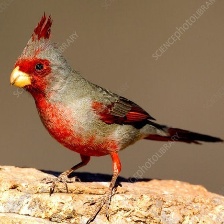
Species: PYRRHULOXIA
Scientific name: CARDINALIS SINUATUS